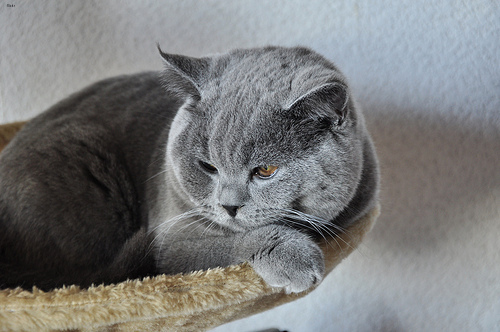
Animal: cat
Breed: british_shorthair